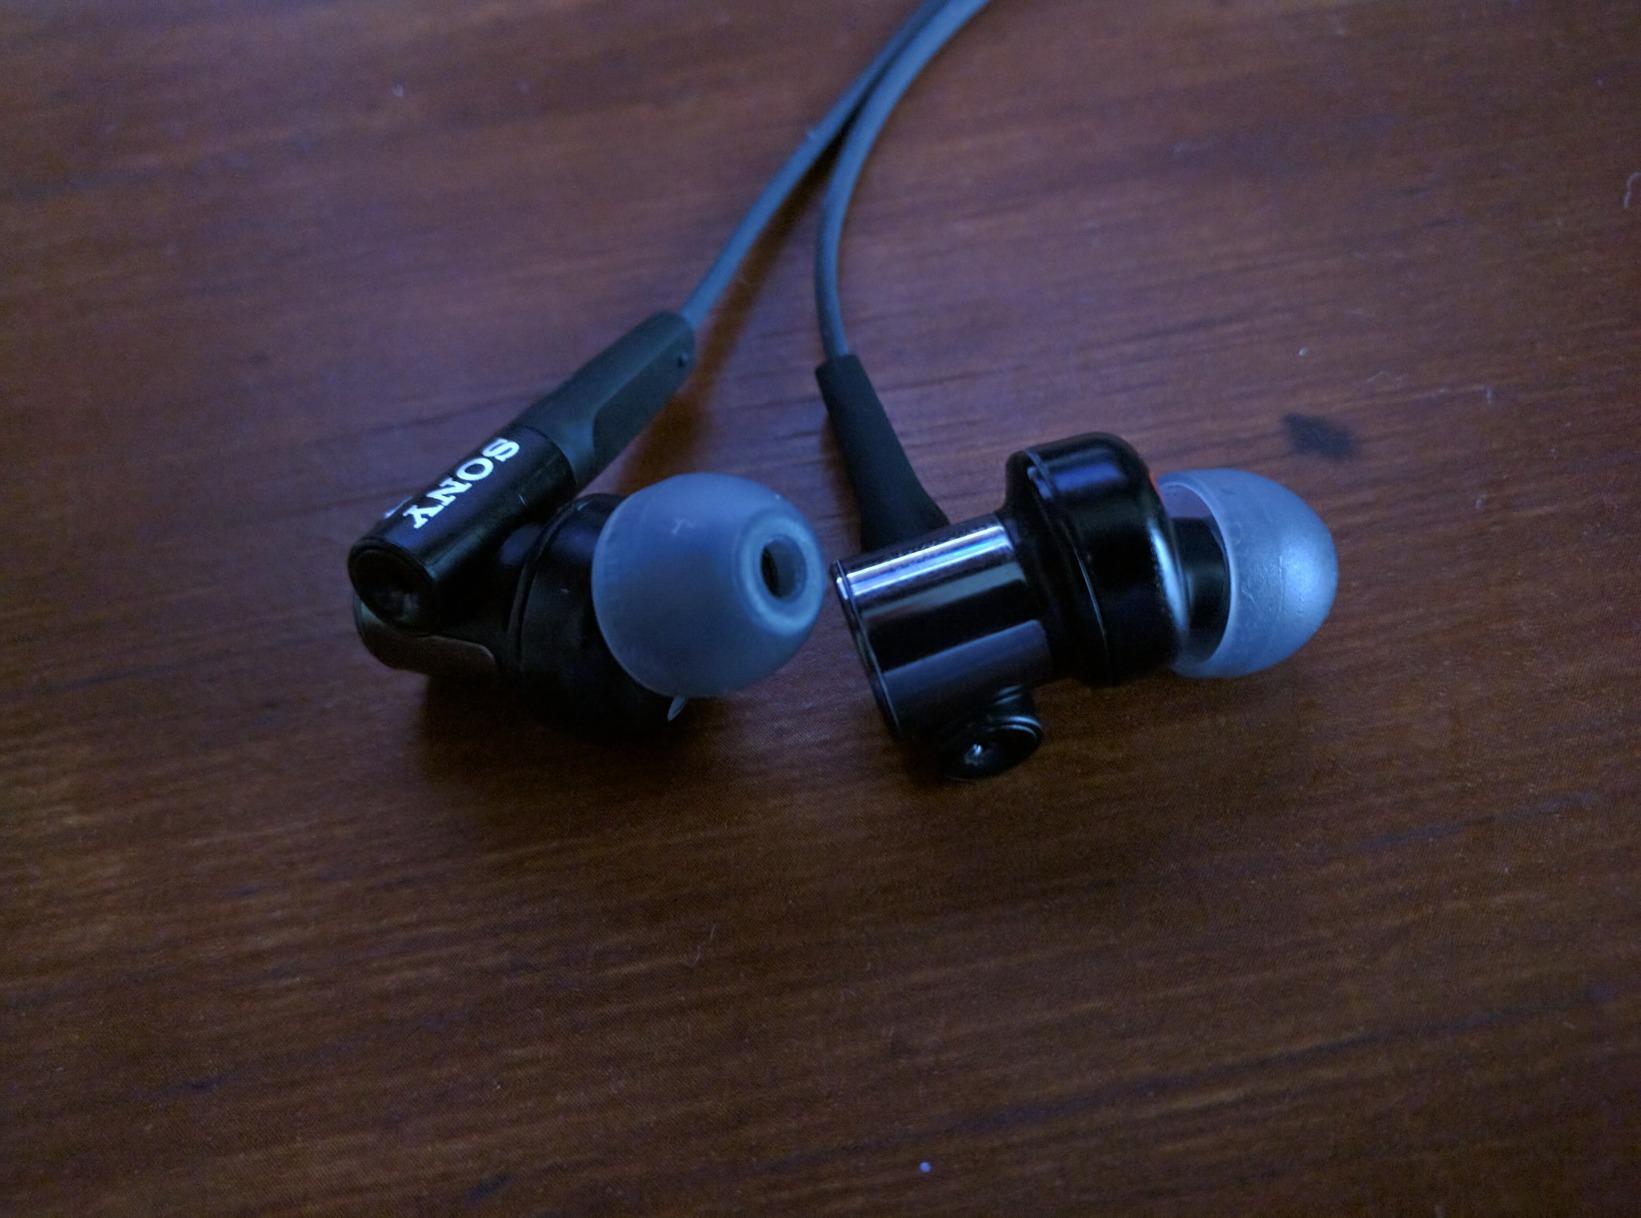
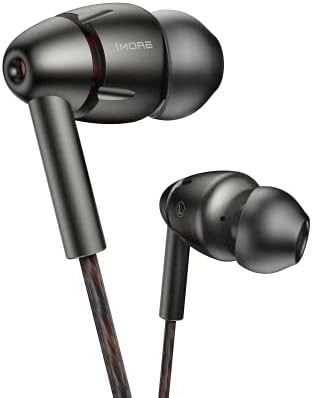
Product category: headphones
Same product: no